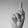
ASL letter: K